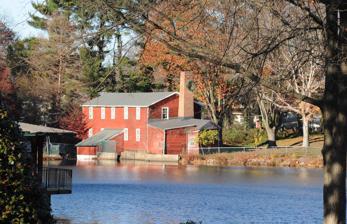
Building: Tunis R. Cooper House
Country: United States of America
Year built: 1802
Historic house in New Jersey, United States United States historic place Tunis R. Cooper House U.S. National Register of Historic Places New Jersey Register of Historic Places Show map of Bergen County, New Jersey Show map of New Jersey Show map of the United States Location 83 Cooper Street, Bergenfield, New Jersey Coordinates 40°55′50″N 74°0′9″W / 40.93056°N 74.00250°W / 40.93056; -74.00250 Area 9.2 acres (3.7 ha) Built 1802 Architectural style Federal, Gothic Revival NRHP reference No. 95001046 NJRHP No. 433 Significant dates Added to NRHP September 6, 1995 Designated NJRHP July 13, 1995 Tunis R. Cooper House is located in Bergenfield , Bergen County , New Jersey , United States. The house was built in 1802 and was added to the National Register of Historic Places on September 6, 1995. The house is named after Tunis R. Cooper, a tycoon who made chairs in a factory located on the same property. The borough acquired the building sometime after 2002. It included a preservation easement stating it was to be used as a museum and now houses Bergenfield Museum Society. Saw mill on the property See also National Register of Historic Places listings in Bergen County, New Jersey References